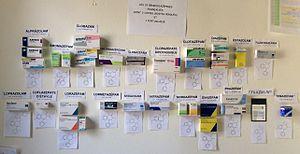
C'est une photo de toutes les boites de benzodiazépines que l'on peut obtenir en France.
Le tableau qui suit donne une liste de benzodiazépines.